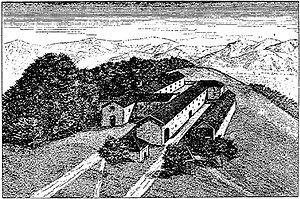
Illustration du livre écrit par un missionnaire anonyme, Notre-Dame de Parménie et ses pèlerinages depuis la fermeture de l'église (novembre 1880 et juillet 1896). Notice 1. sur la bienheureuse Béatrix d'Ornacieux, 2. sur soeur Louise, 3. sur la foire de Beaucroissant et le pèlerinage de Parménie, Impr. É. Vallier
La chartreuse de Parménie est un ancien monastère de l'ordre des Chartreux qui se trouve sur la colline de Parménie, à 749 mètres d’altitude, en position dominante sur la vallée de l'Isère, le territoire de Bièvre-Valloire et le village de Beaucroissant.
Beaucroissant est une commune française située dans le département de l'Isère en région Auvergne-Rhône-Alpes.